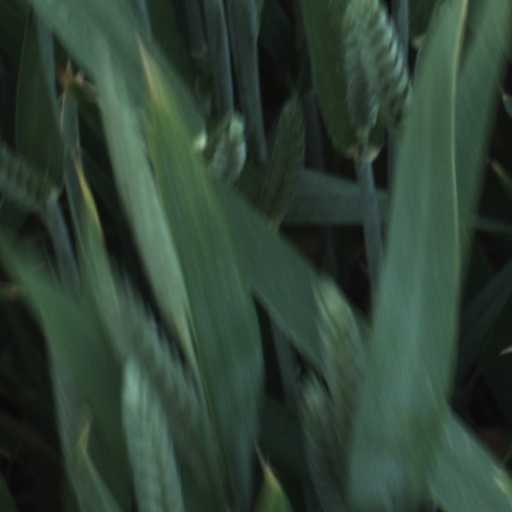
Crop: wheat